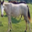
Label: horse